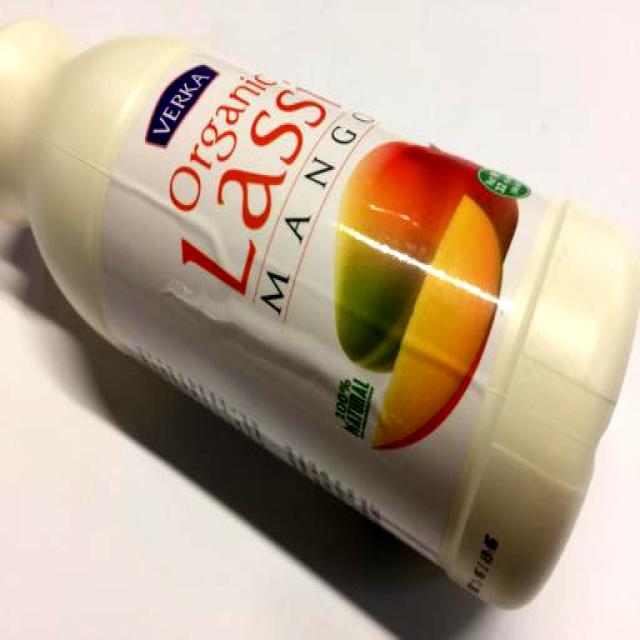
Label: Plastic